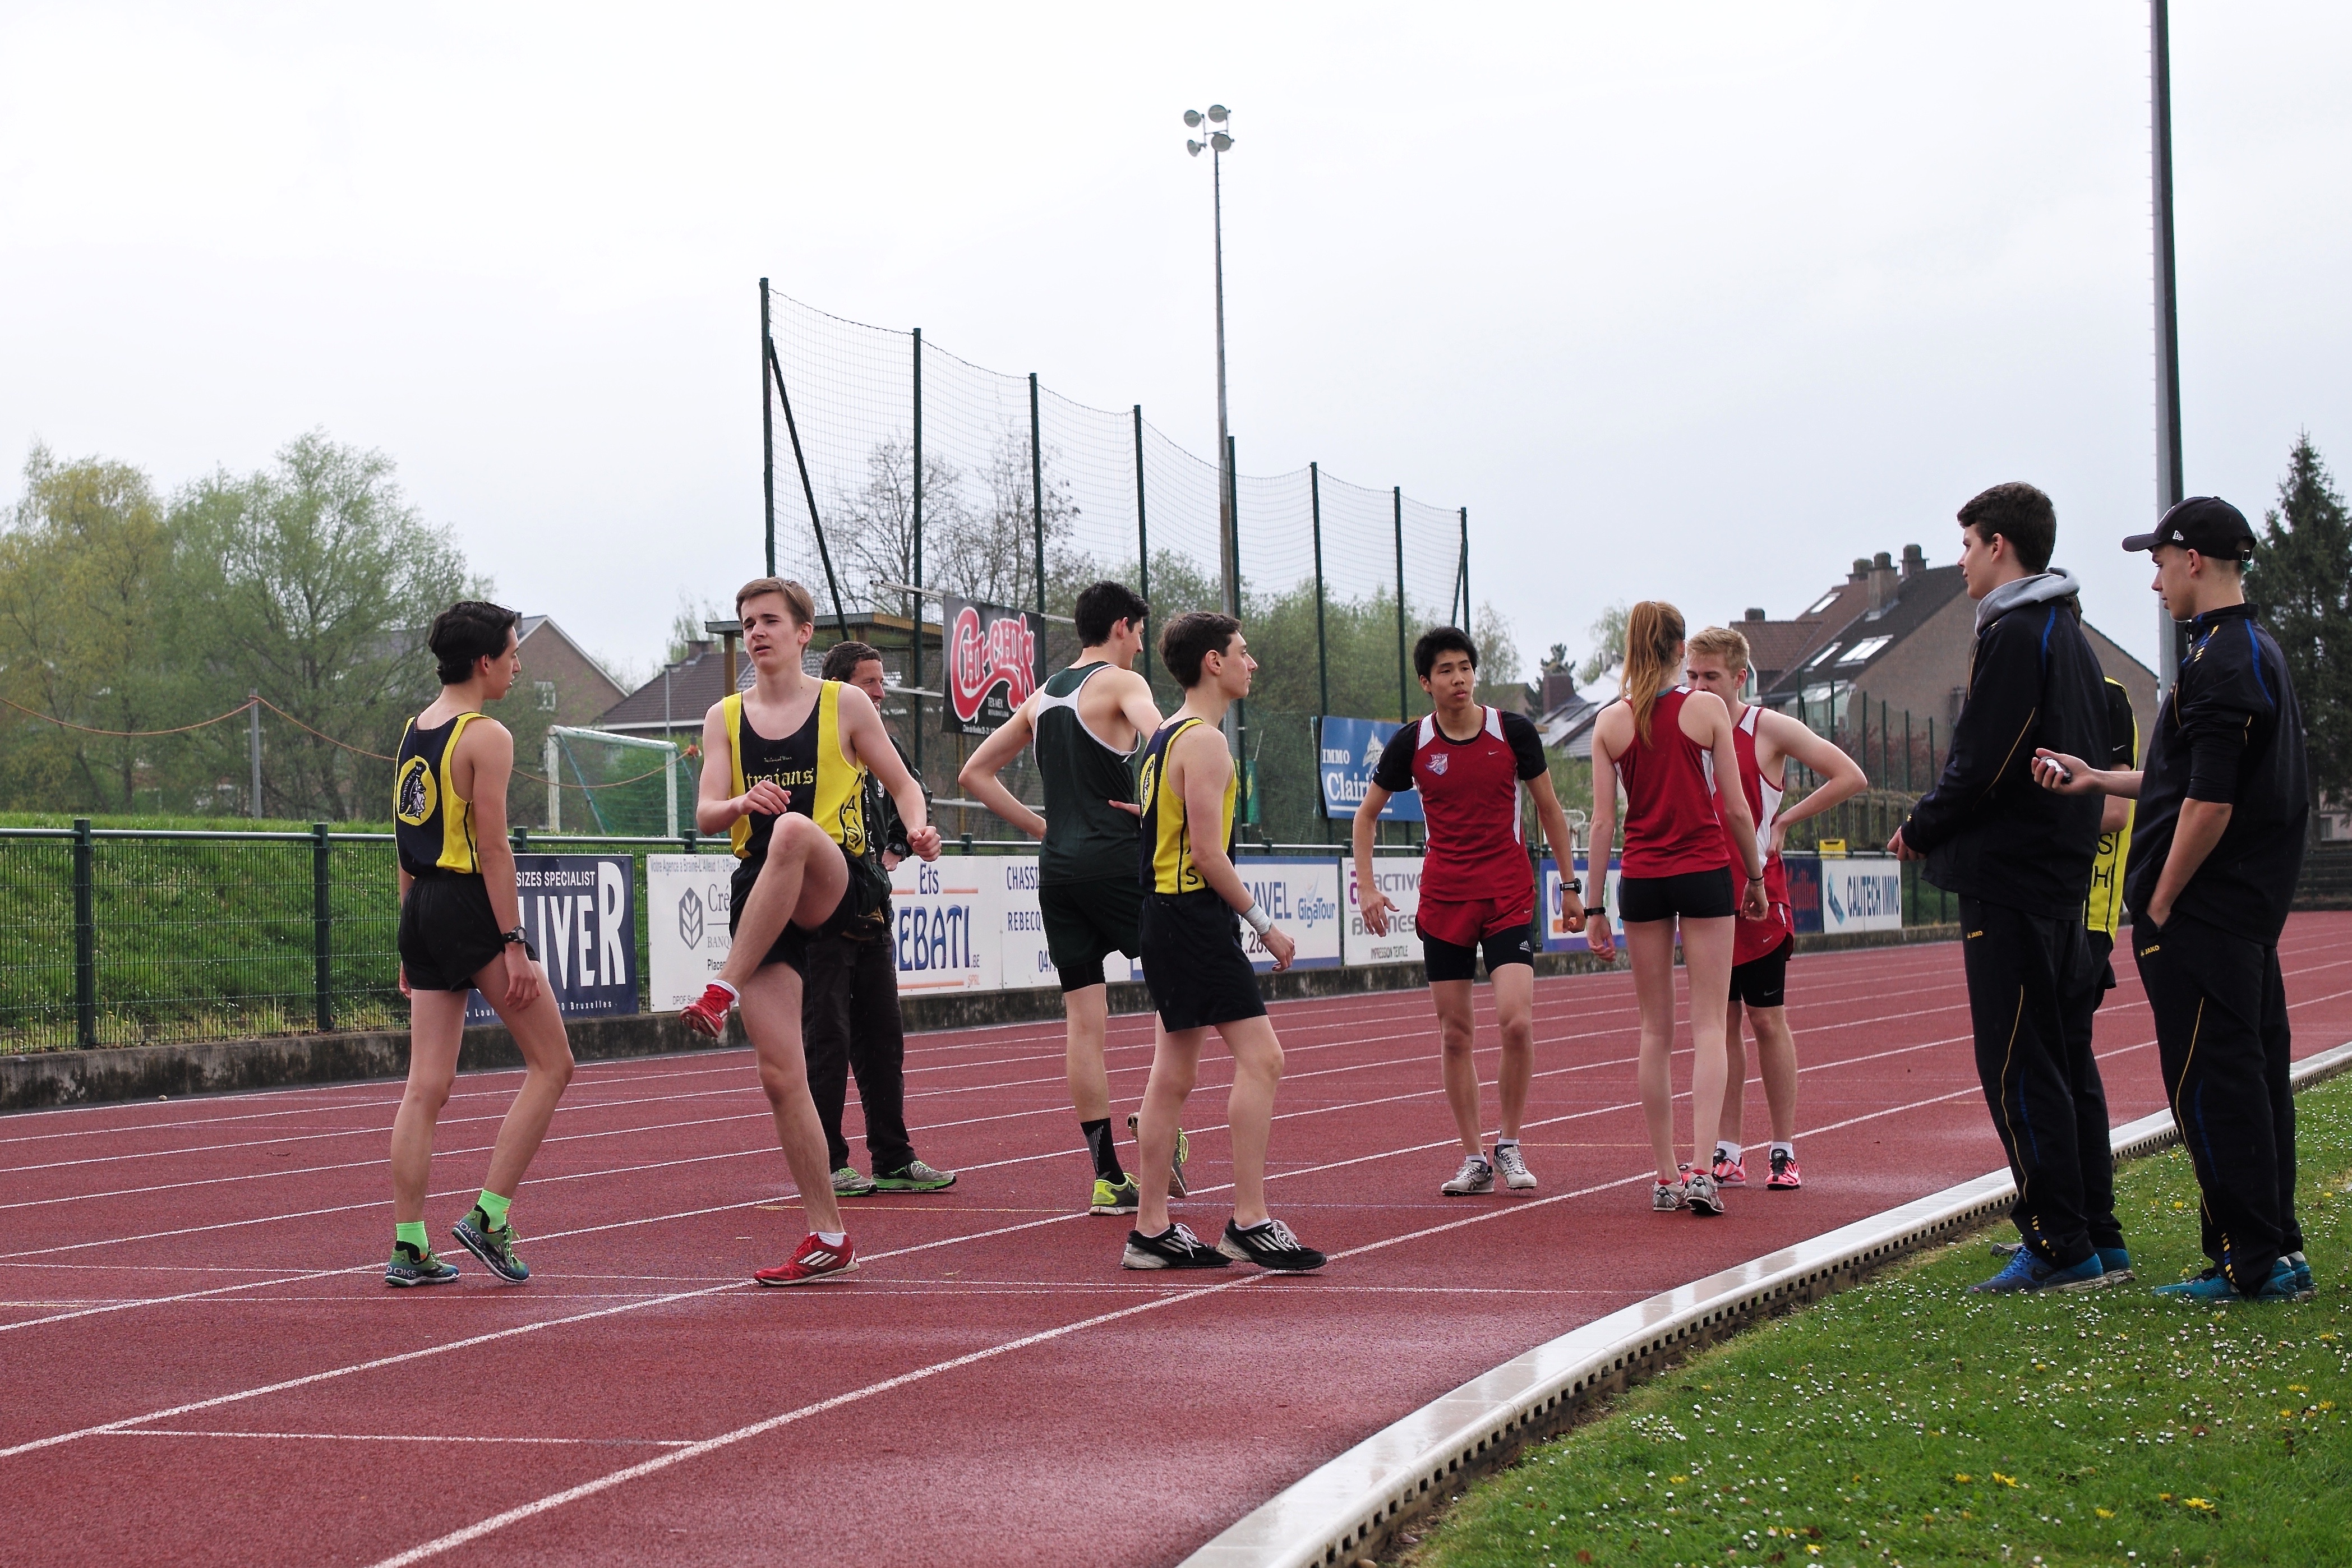
track, run, runner, ash, belgium, race, competition, holland, hague, netherlands, international, girls, m, american, sports, boys, 50, school, runners, endurance, junior, leica, 240, summilux, varsity, athletics, meet, waterloo, sprint, stjohns, human action, endurance sports, duathlon, track and field athletics, heptathlon, middle distance running, 800 metres, 4 100 metres relay